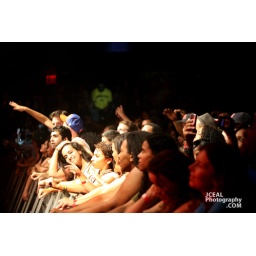
Mos de Talib Kweli rock the house @ Nokia theatre in times square Manhattan